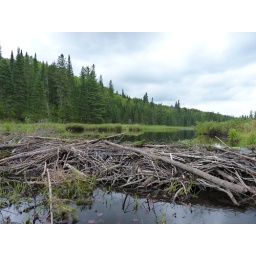
This was one of the better ones where there was quite the diference in water levels along the river